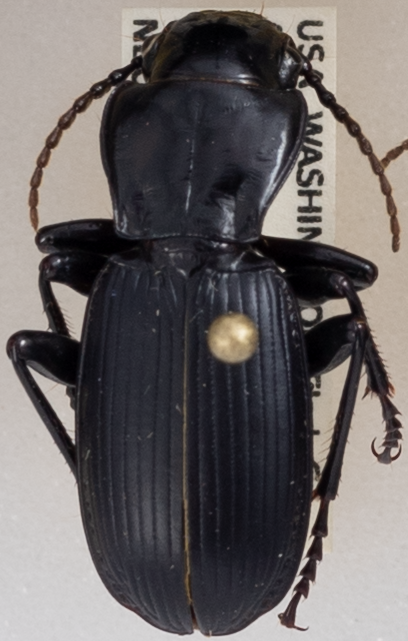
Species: Pterostichus lama
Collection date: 2018-08-21
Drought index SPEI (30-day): -1.85
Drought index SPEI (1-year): -0.572
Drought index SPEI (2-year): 0.71